Titanic navigation bridge

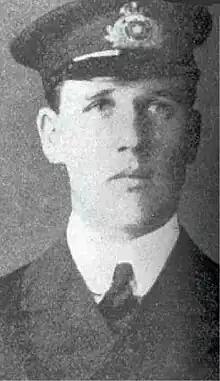
One of the four junior officers, James Paul Moody, 6th officer.

On the "Titanic", the navigation bridge (or command bridge) was a superstructure where the ship's command was exercised. From this location, the officer on watch determined the ship's geographical position, gave all orders regarding navigation and speed, and received information about everything happening on board.